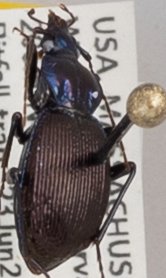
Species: Sphaeroderus canadensis canadensis
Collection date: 2021-06-23
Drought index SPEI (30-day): -0.114
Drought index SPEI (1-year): -1.28
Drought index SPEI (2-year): -1.928